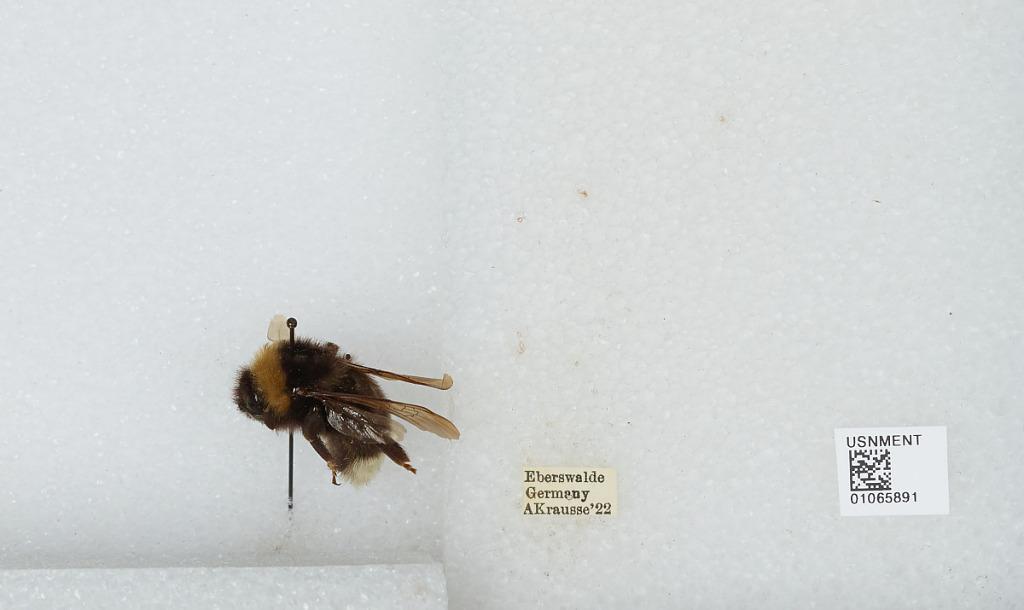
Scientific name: Bombus sp.
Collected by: A. Krausse
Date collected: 1922--
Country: Germany
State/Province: Brandenburg
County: Barnim
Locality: Eberswalde
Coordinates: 52.8356, 13.8182